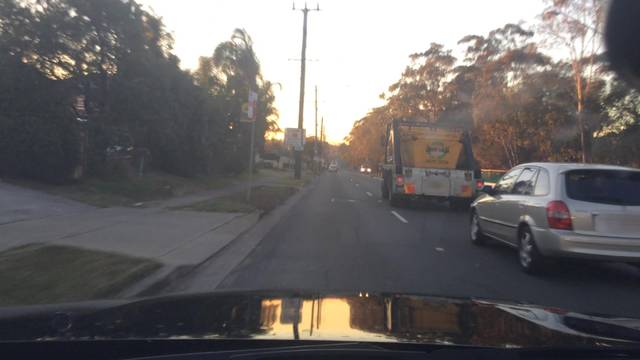
Region: Australia
Coordinates: -33.83, 150.961